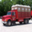
Label: truck